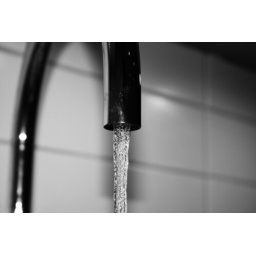
One of my first photos. I have only made it black and white in photoshop.